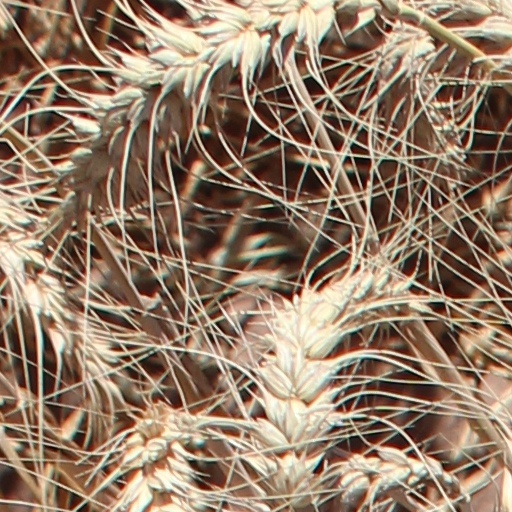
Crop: wheat